Hilton Washington DC National Mall

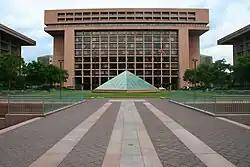
Looking east across L'Enfant Plaza at the Hilton Washington DC National Mall

The Hilton Washington DC National Mall The Wharf, previously known as the L'Enfant Plaza Hotel, is a 367-room hotel located on the top four floors of a 12-story mixed-use building in downtown Washington, D.C., in the United States. It was designed by architect Vlastimil Koubek, and was opened on May 31, 1973, as the Loews L'Enfant Plaza Hotel, named after Pierre Charles L'Enfant, the first surveyor and designer of the street layout of the city.